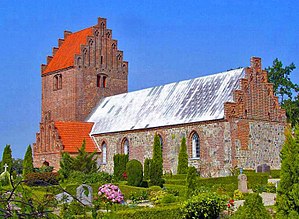
Egebjerg Kirke
Egebjerg Kirke
fra sydøst
Egebjerg Kirke ligger i Odsherred Kommune og virkede i gamle dage som sømærke.